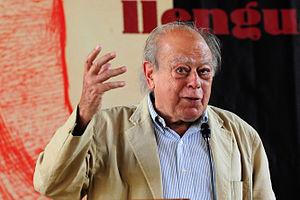
Le gouvernement Pujol IV est le gouvernement de la Généralité de Catalogne entre le 14 avril 1992 et le 11 janvier 1995, durant la IVᵉ législature du Parlement.
Le gouvernement Pujol VI est le gouvernement de la Généralité de Catalogne entre le 11 janvier 1995 et le 29 novembre 1999, durant la Vᵉ législature du Parlement.
Le gouvernement Pujol VI est le gouvernement de la Généralité de Catalogne entre le 29 novembre 1999 et le 19 décembre 2003, durant la VIᵉ législature du Parlement.